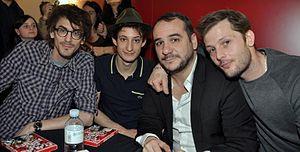
Hugo Gélin, Pierre Niney, François-Xavier Demaison et Nicolas Duvauchelle à la présentation du DVD de ""Comme des frères"" à la Fnac Bercy Village"